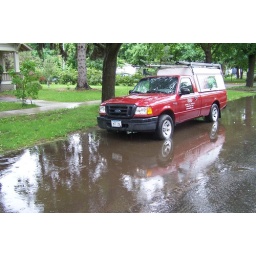
my truck stuck in lake torma